Pavo Pavo

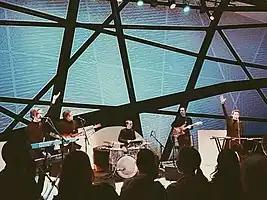
Pavo Pavo live at National Sawdust in 2016

Pavo Pavo was an American indie pop quintet from Brooklyn, New York, United States, formed in 2015 and consisting of Eliza Bagg (vocals, violin, synthesizers), Oliver Hill (vocals, guitar, synthesizers), Ian Romer (vocals, bass), Peter Coccoma (guitar), and Noah Hecht (drums). The band is currently signed to Bella Union.